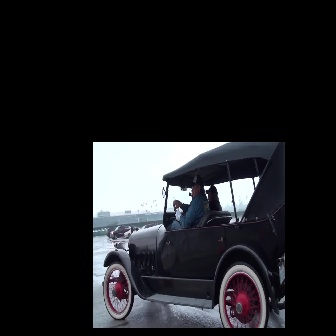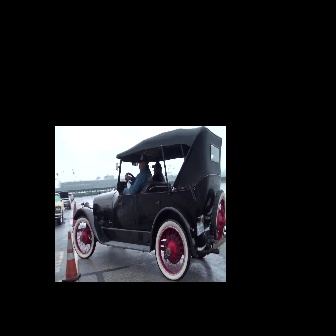
  Please identify the target specified by the bounding box [101,143,284,326] in the first image and locate it in the second image. Return the coordinates in [x_min,y_min,x_max,y_max] format.
Answer: [72,127,225,280]